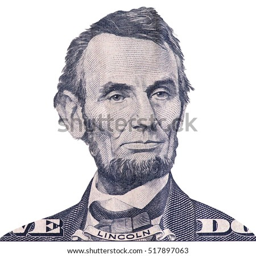
portraits of president and politicians from dollars isolated on white background .